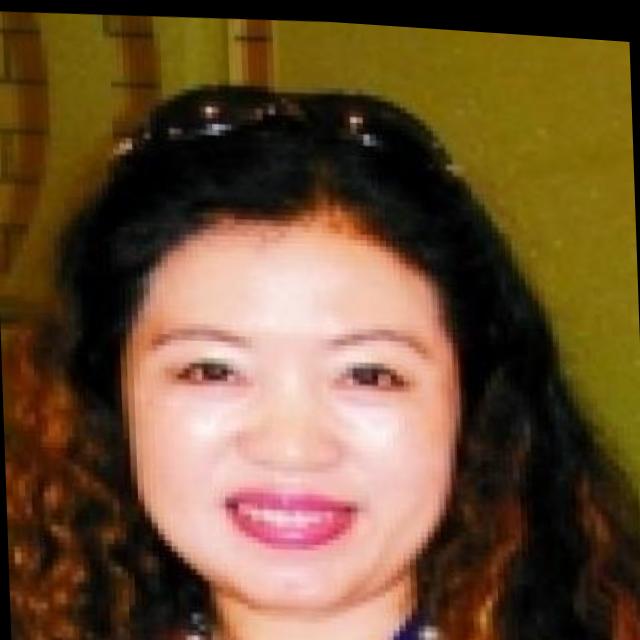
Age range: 21-44